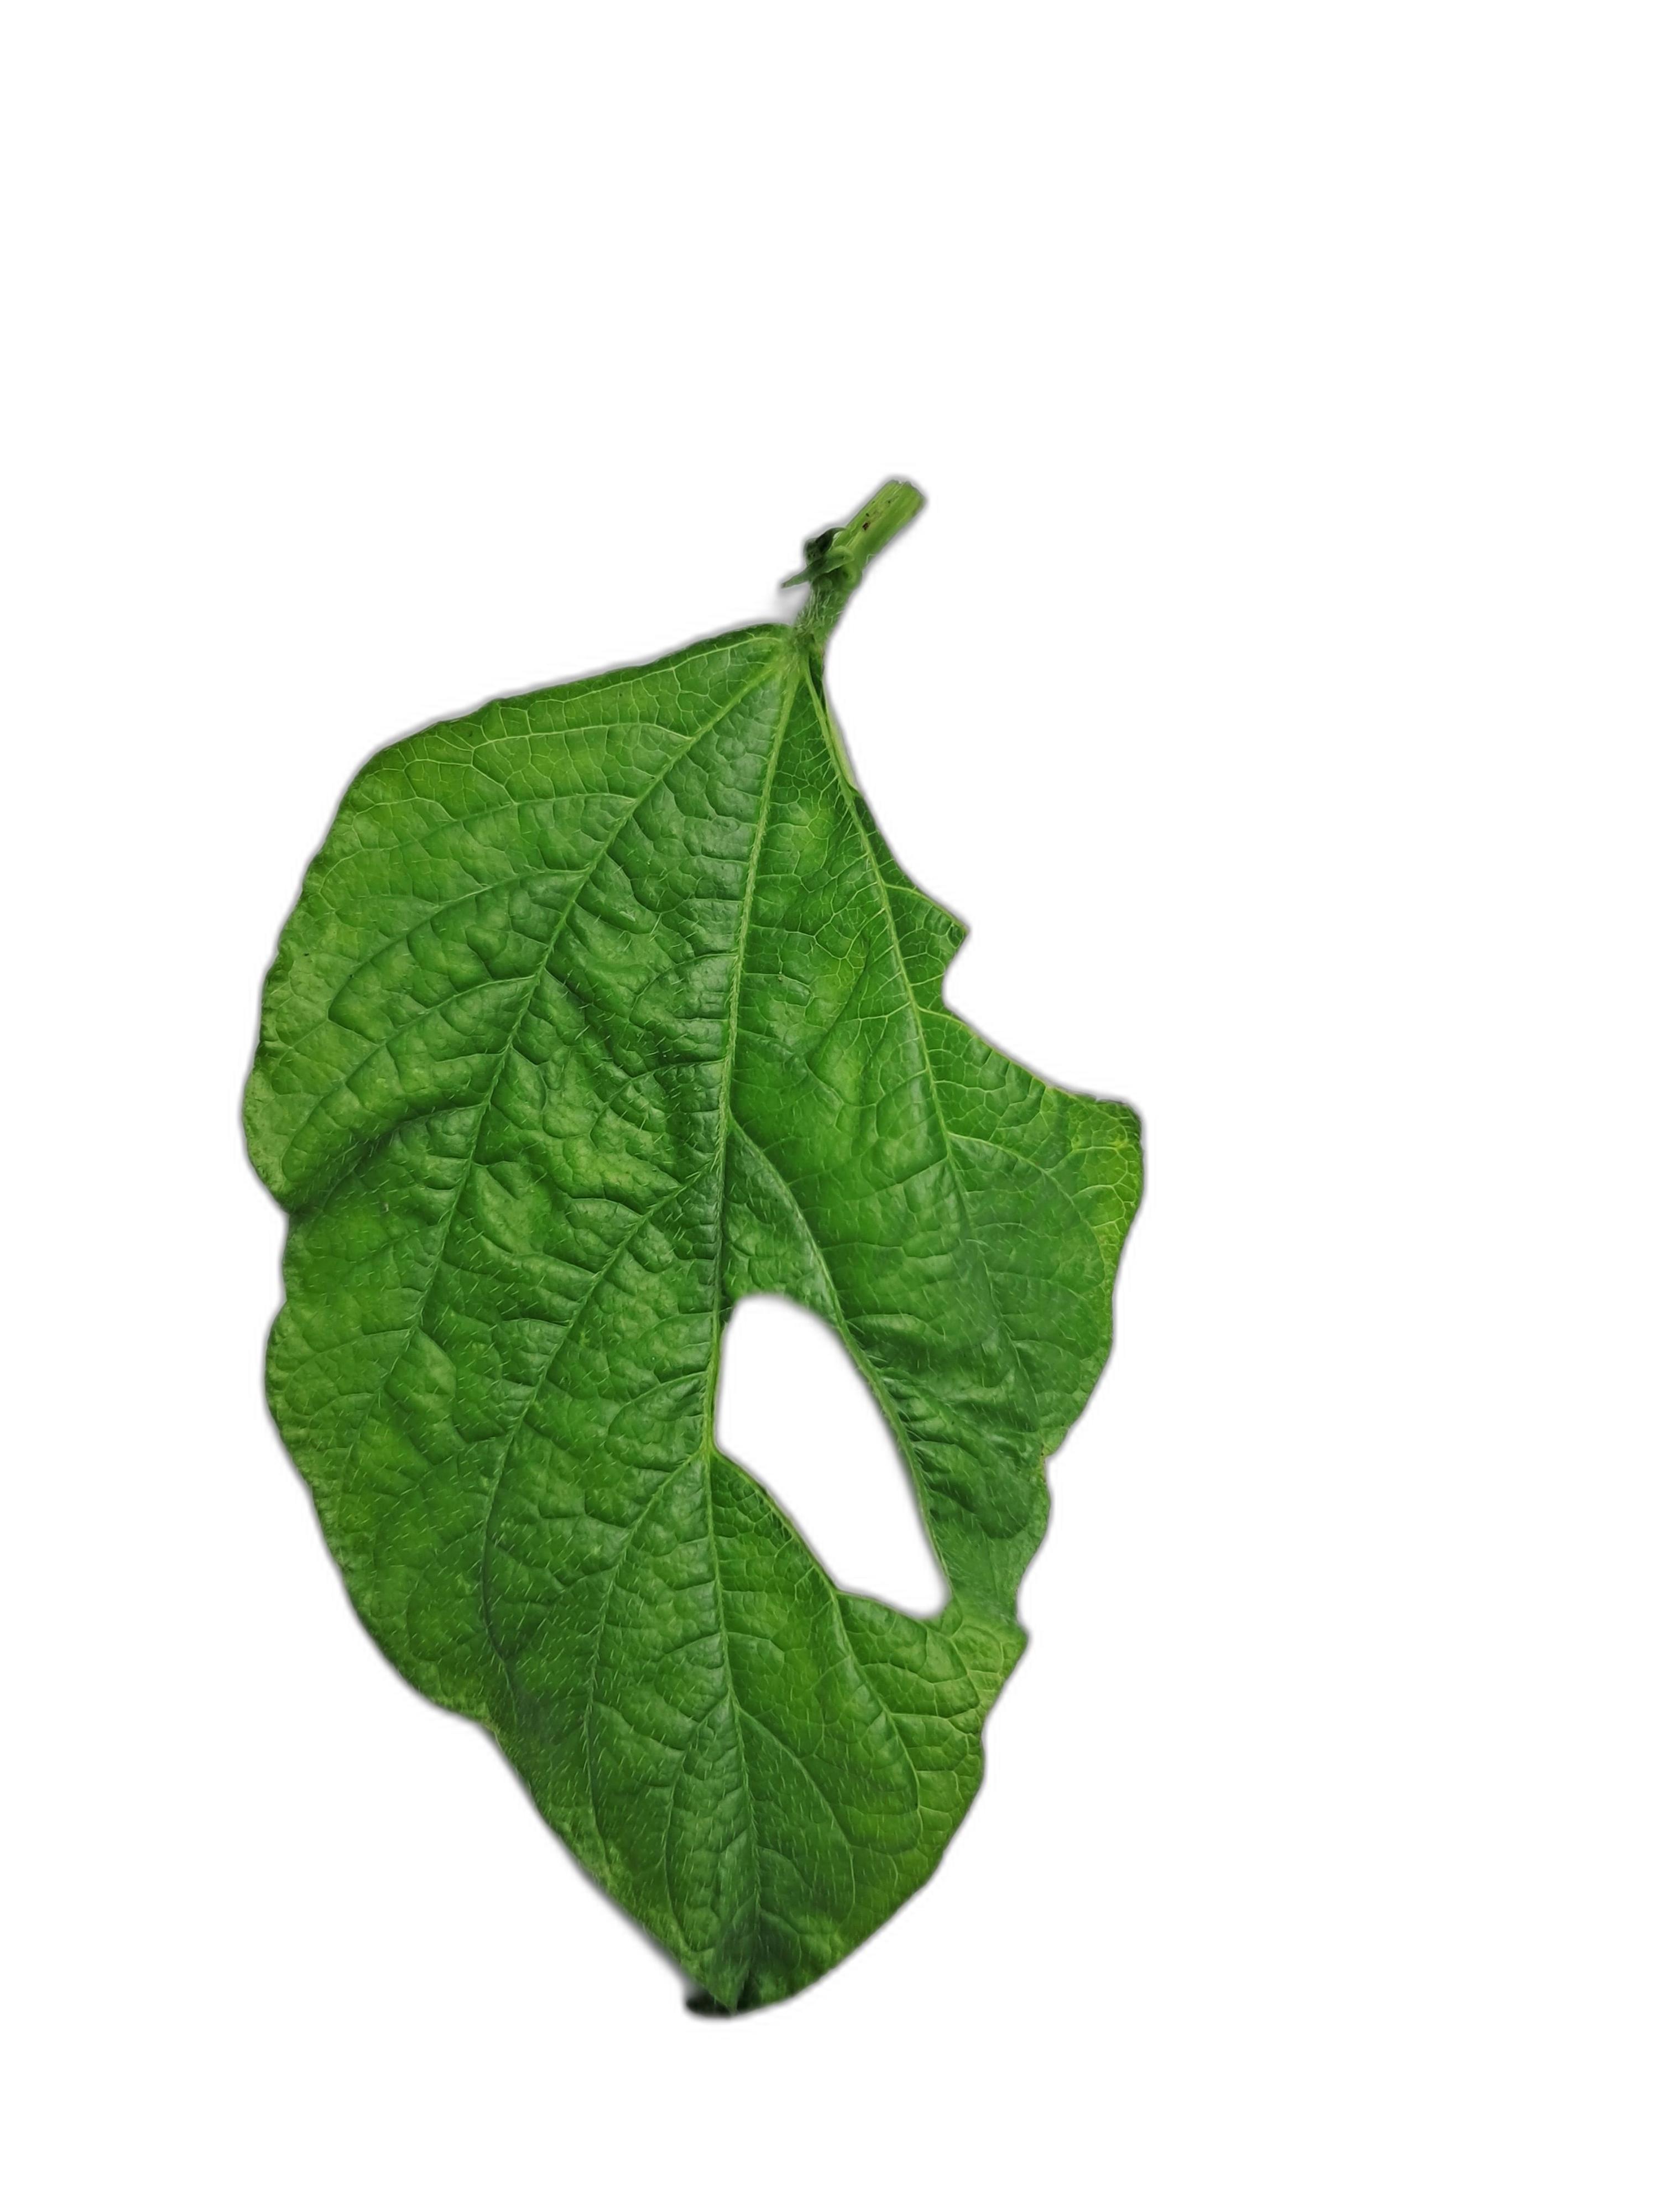
Label: Leaf Crinkle